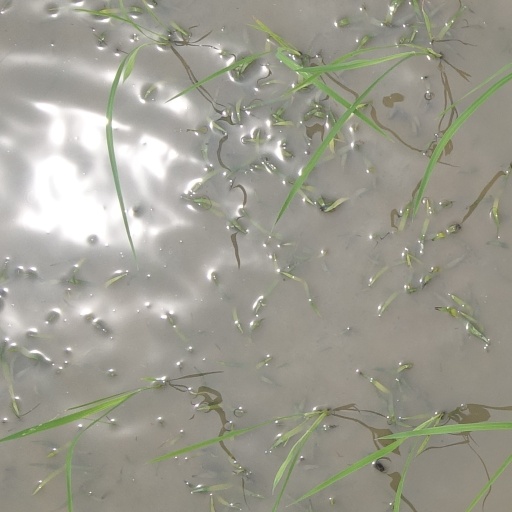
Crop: rice